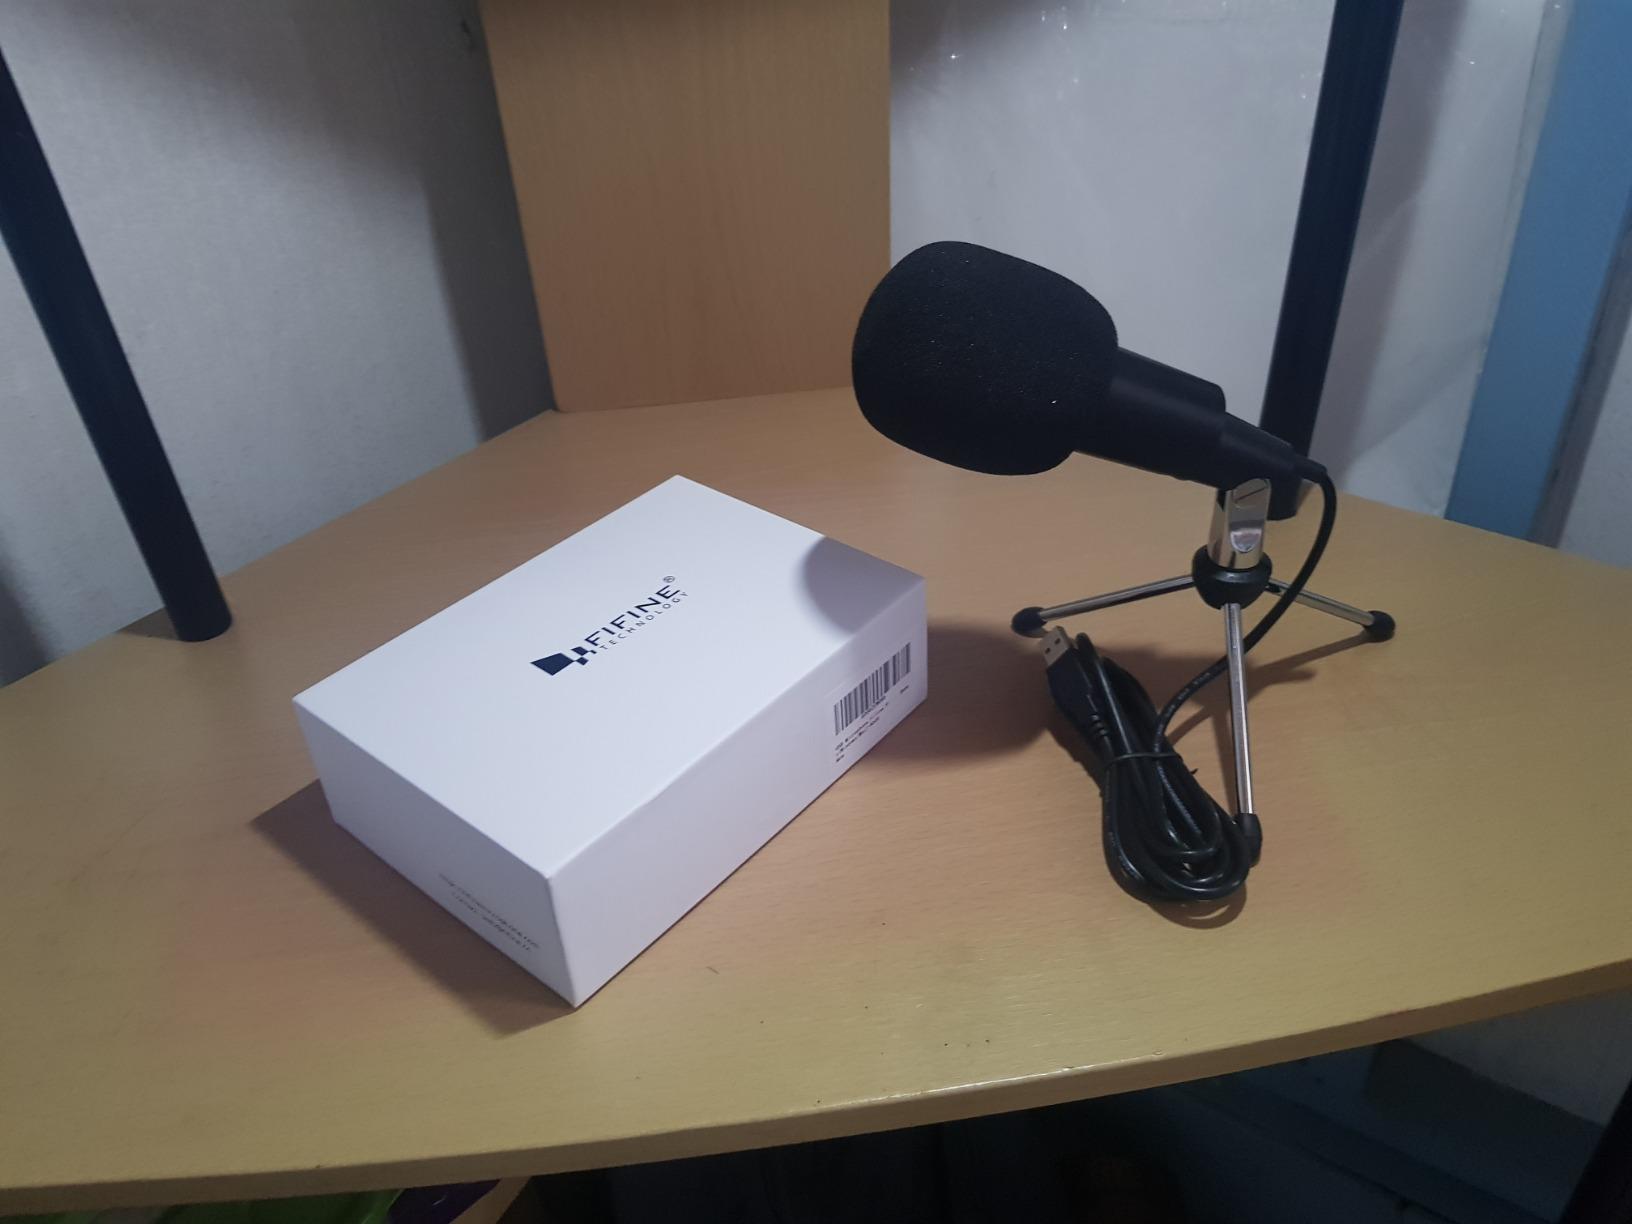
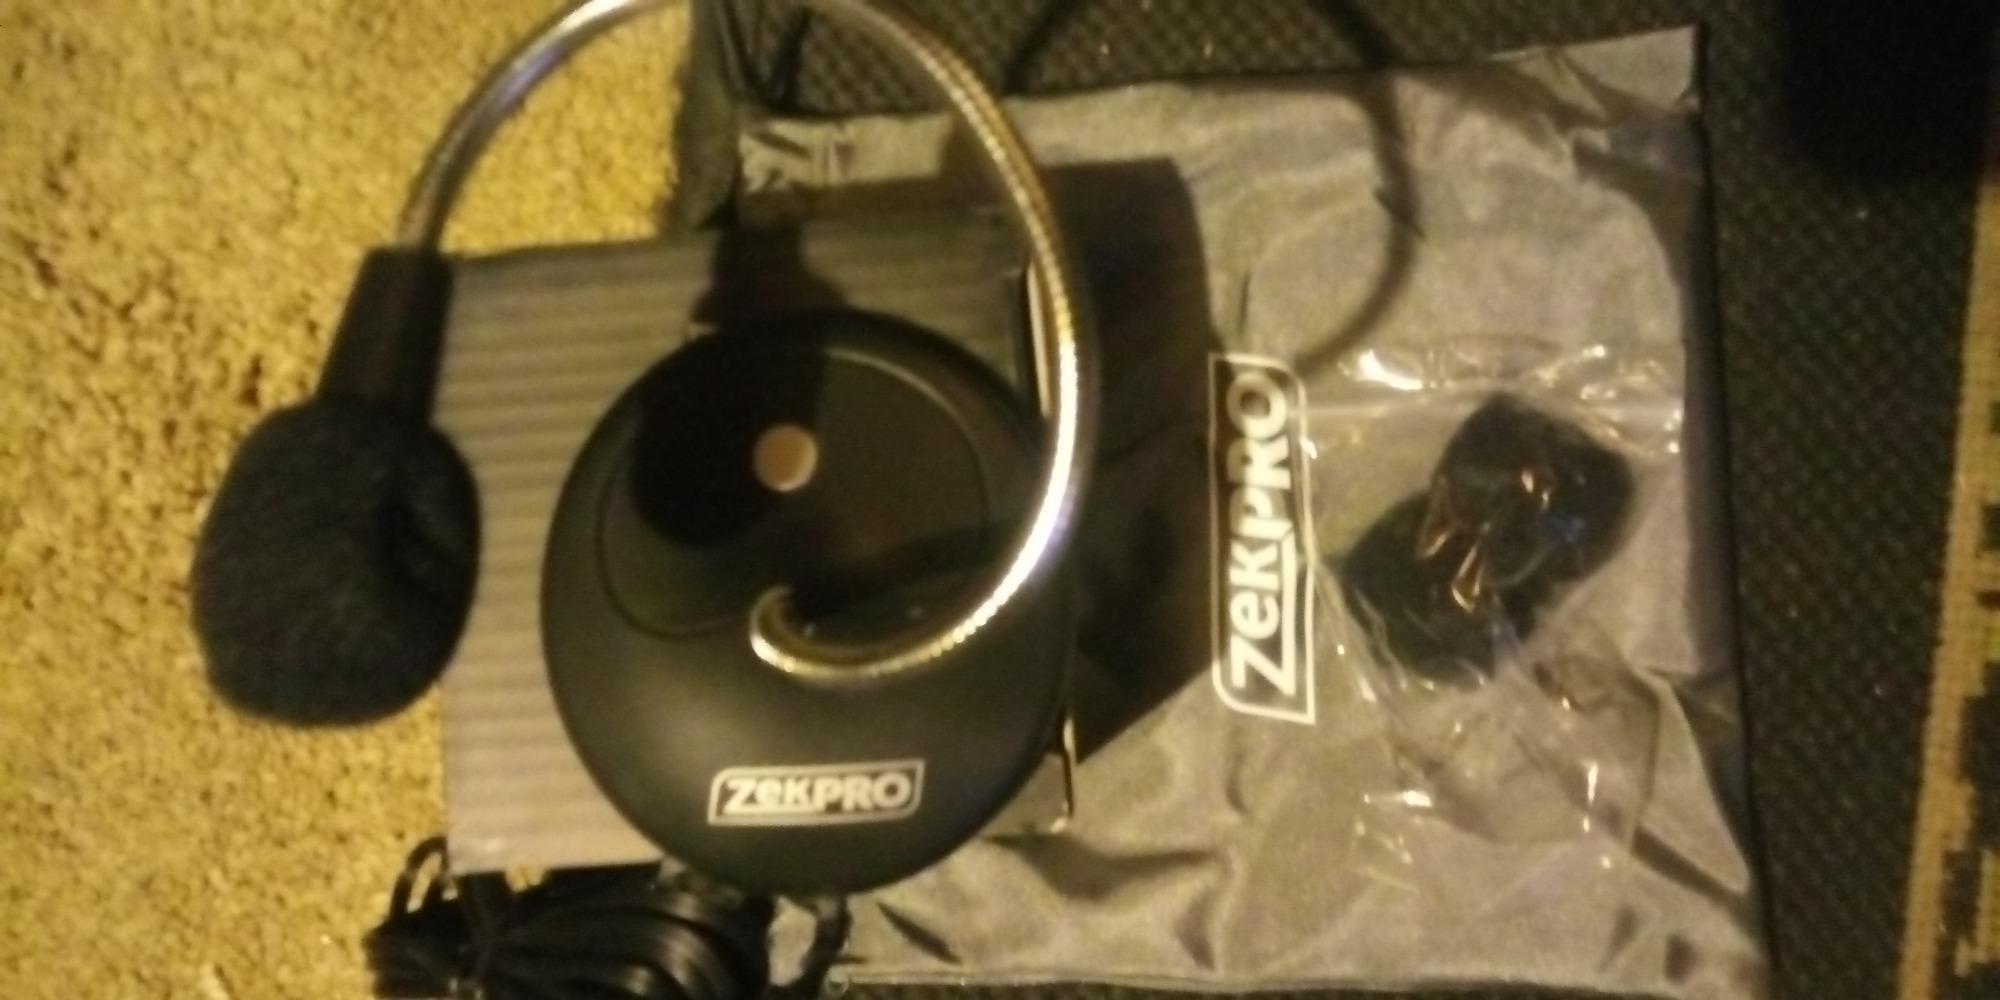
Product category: microphone
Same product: no